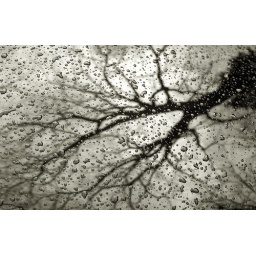
Tree reflected in wet car roof